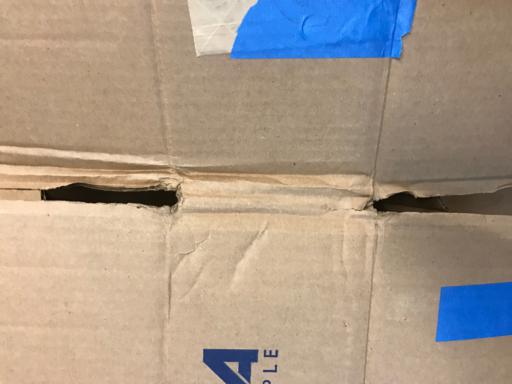
Label: cardboard